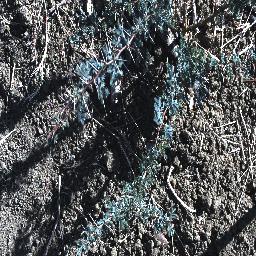
Label: prickly_acacia